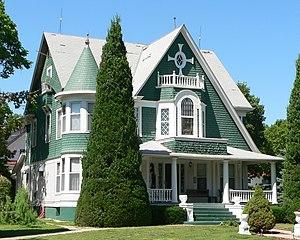
La ville de Superior est située dans le comté de Nuckolls, dans l’État du Nebraska, aux États-Unis. Lors du recensement de 2010, sa population s’élevait à 1 957 habitants.